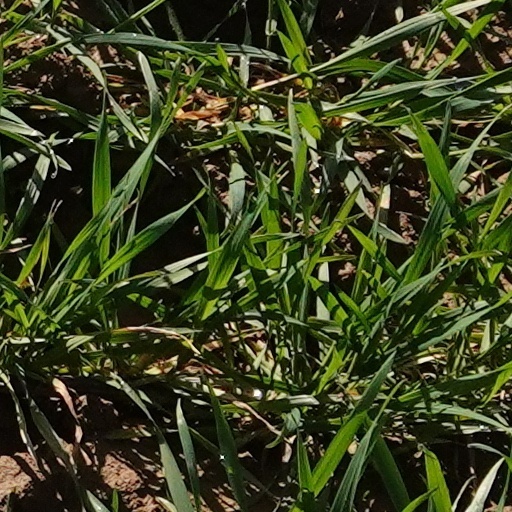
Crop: wheat